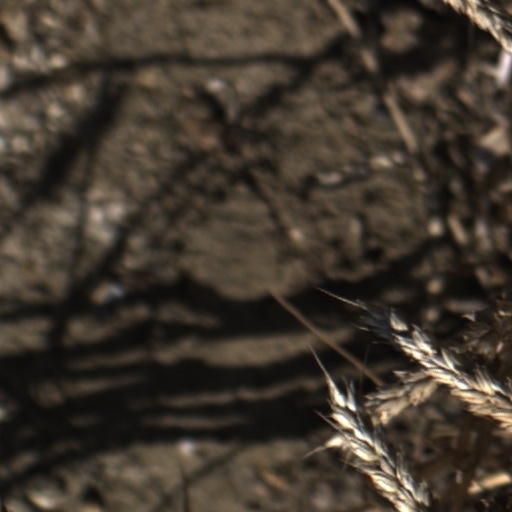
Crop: wheat